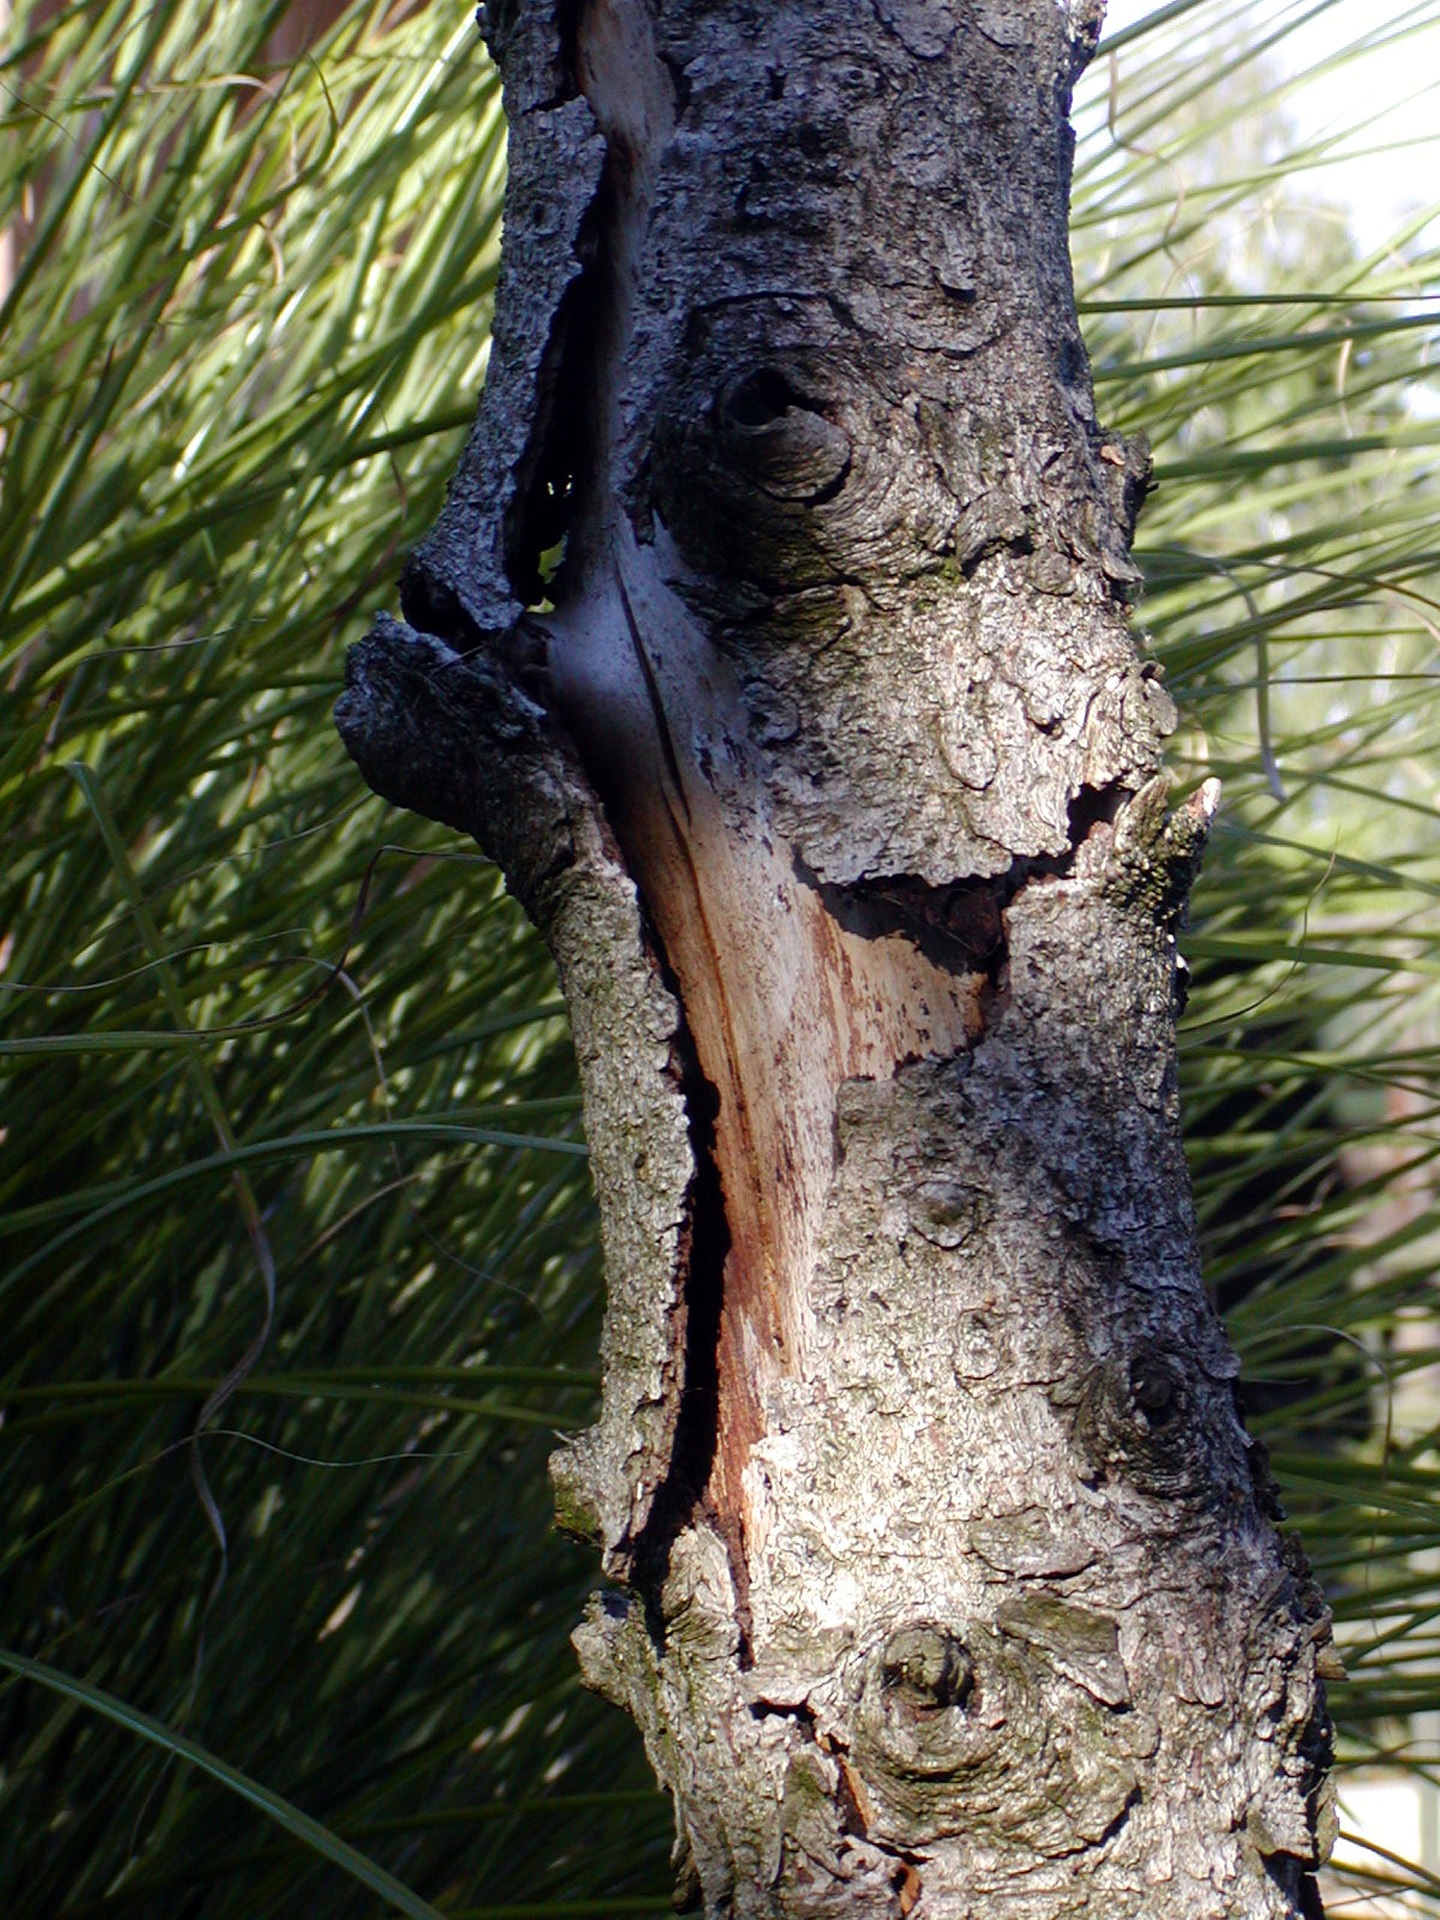
tree, grass, branch, plant, wood, leaf, flower, trunk, old, bark, botany, garden, strain, sculpture, art, flowering plant, plant stem, woody plant, land plant